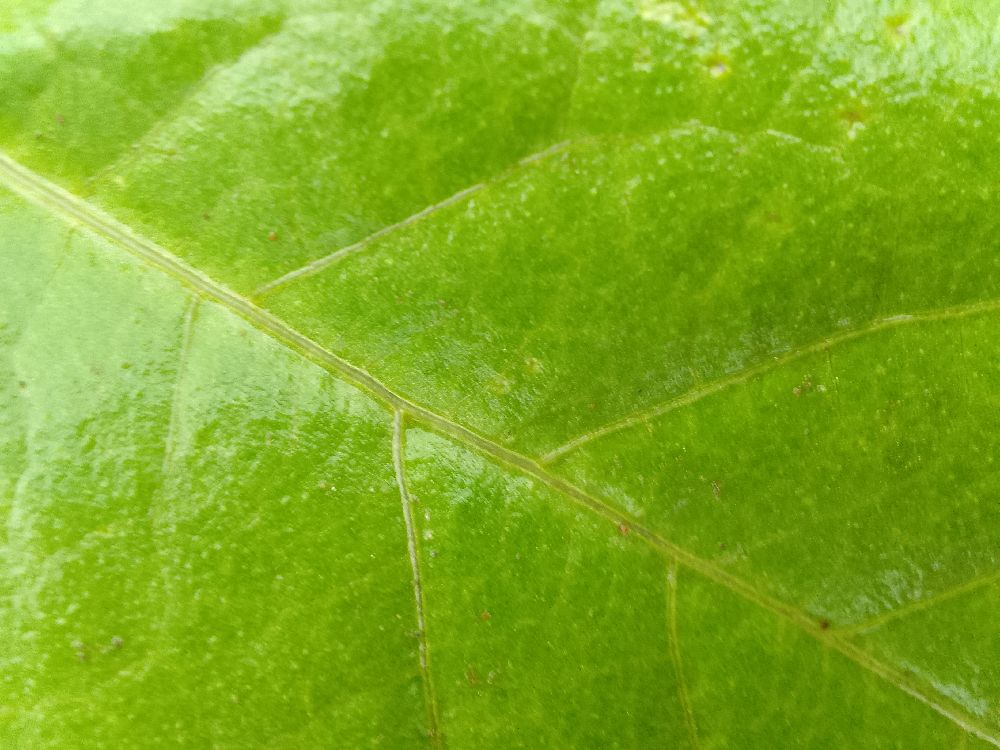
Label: healthy